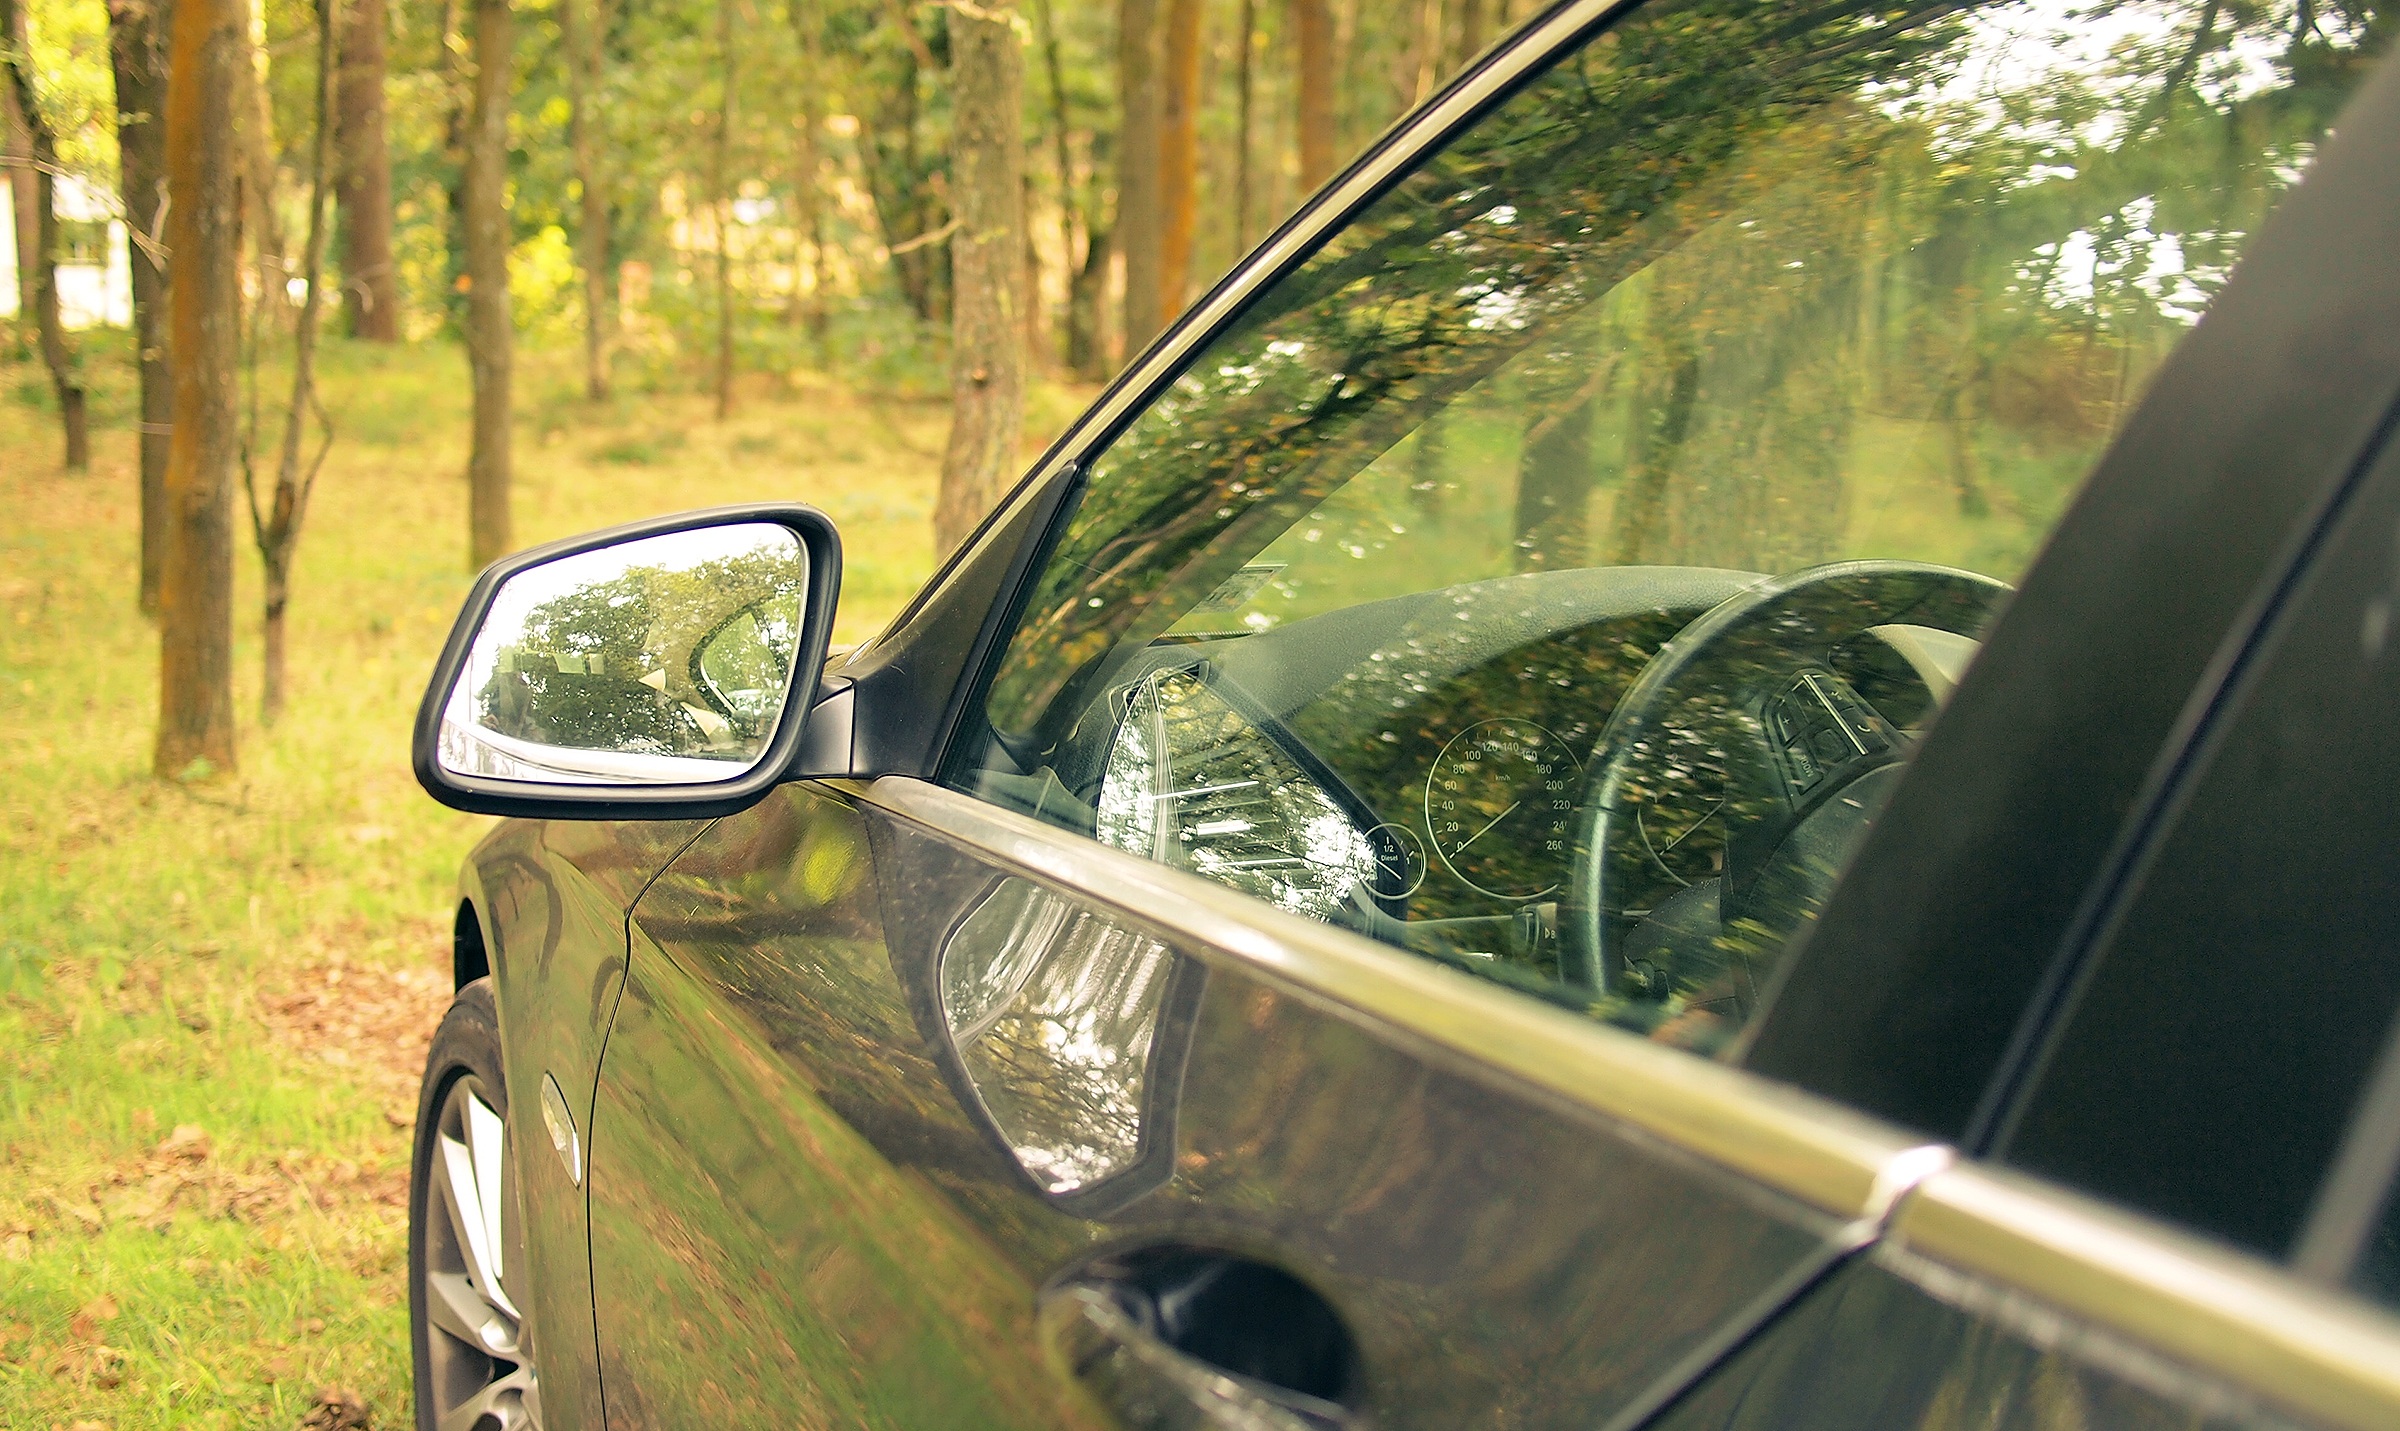
nature, forest, light, car, wheel, window, glass, driving, parking, walk, vehicle, auto, woods, luxury, mercedes, benz, land vehicle, automobile make, automotive exterior, luxury vehicle